Jessie (Toy Story)

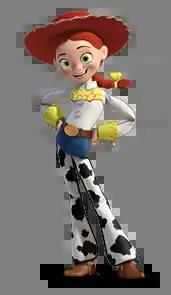

Jessie is a fictional cowgirl rag doll and one of the three central characters in the Disney–Pixar "Toy Story" franchise. She first appeared in "Toy Story 2," and returned in the sequels, "Toy Story 3" and "Toy Story 4". The idea for introducing a female character was suggested by Nancy Lasseter, while John Lasseter, Pete Docter, Ash Brannon, and Andrew Stanton developed and created the character. She is voiced by Joan Cusack in the "Toy Story" filmography, while Sarah McLachlan is her singing voice in "Toy Story 2". Kat Cressida voices the character in the video games, including the "Disney Infinity" series.